Pasiphae (moon)

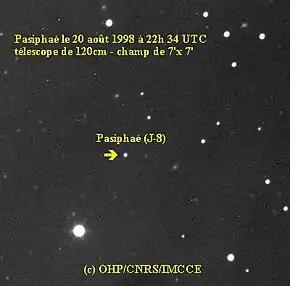
Pasiphae photographed by the Haute-Provence Observatory in August 1998

Pasiphae , formerly spelled Pasiphaë, is a retrograde irregular satellite of Jupiter. It was discovered in 1908 by Philibert Jacques Melotte and later named after the mythological Pasiphaë, wife of Minos and mother of the Minotaur from Greek legend.